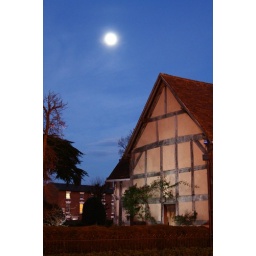
The Shakespeare &amp;quot;family&amp;quot; house by moonlight (well some street lights too). IMG_4632